Yannis Christopoulos

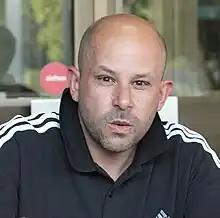
Christopoulos with Bayern Munich in 2012

Yannis Christopoulos (alternate spelling: Giannis; ; born 7 June 1974 in Patras) is a Greek professional basketball coach.